P. A. Ó Síocháin

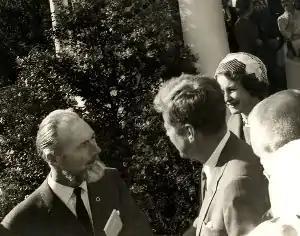
P. A. Ó Siocháin SC presenting his book on the Aran Islands to President John F. Kennedy at an Áras an Uachtaráin reception for Irish Exporter's during the President's official visit to Ireland in July 1962.

In 1952, he acquired a company, Galway Bay Products Ltd., from a Dublin client Norman Baillie-Stewart, to develop, market and export hand-knitted Aran Islands's knitwear, pioneering in the later 1950s and early 1960s the big sales boom of Aran sweaters and cardigans to the United States and Canada, later adding a similar range of County Wexford Loch Garman handknits, expanding his markets further in the 1970s to include Europe, Australia, and, significantly, Japan. His sales brochures and book on the Aran Isles were illustrated by the Irish artist Seán Keating.